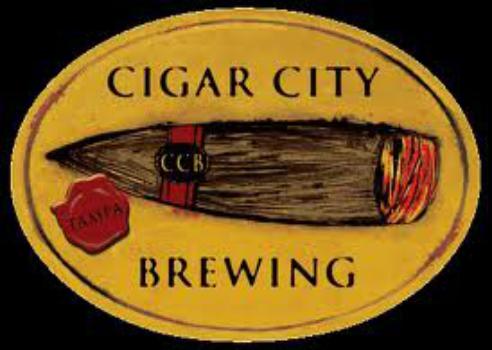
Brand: Cigar City
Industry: Food